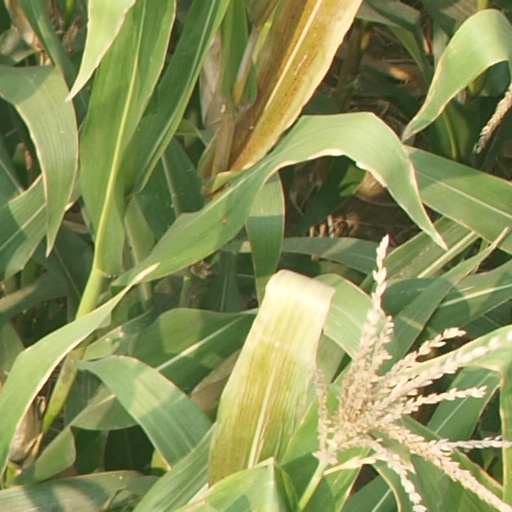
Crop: maize; corn